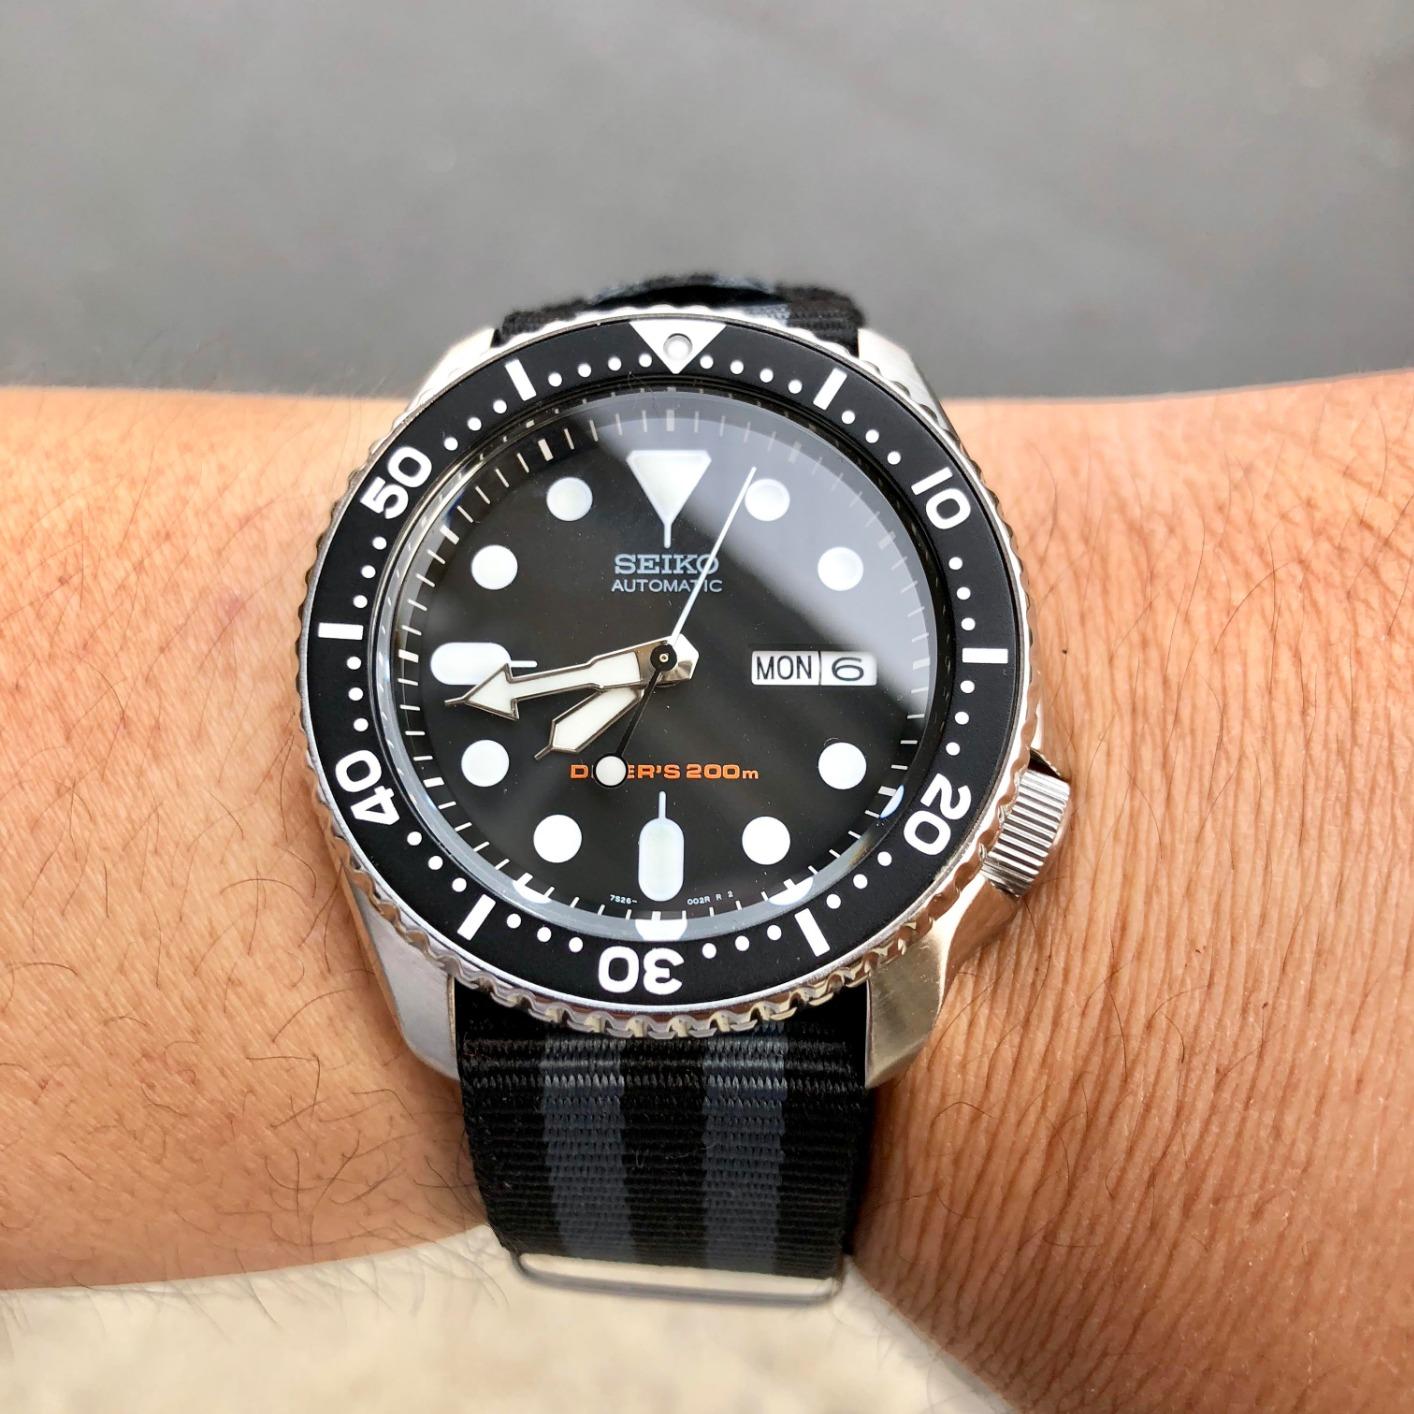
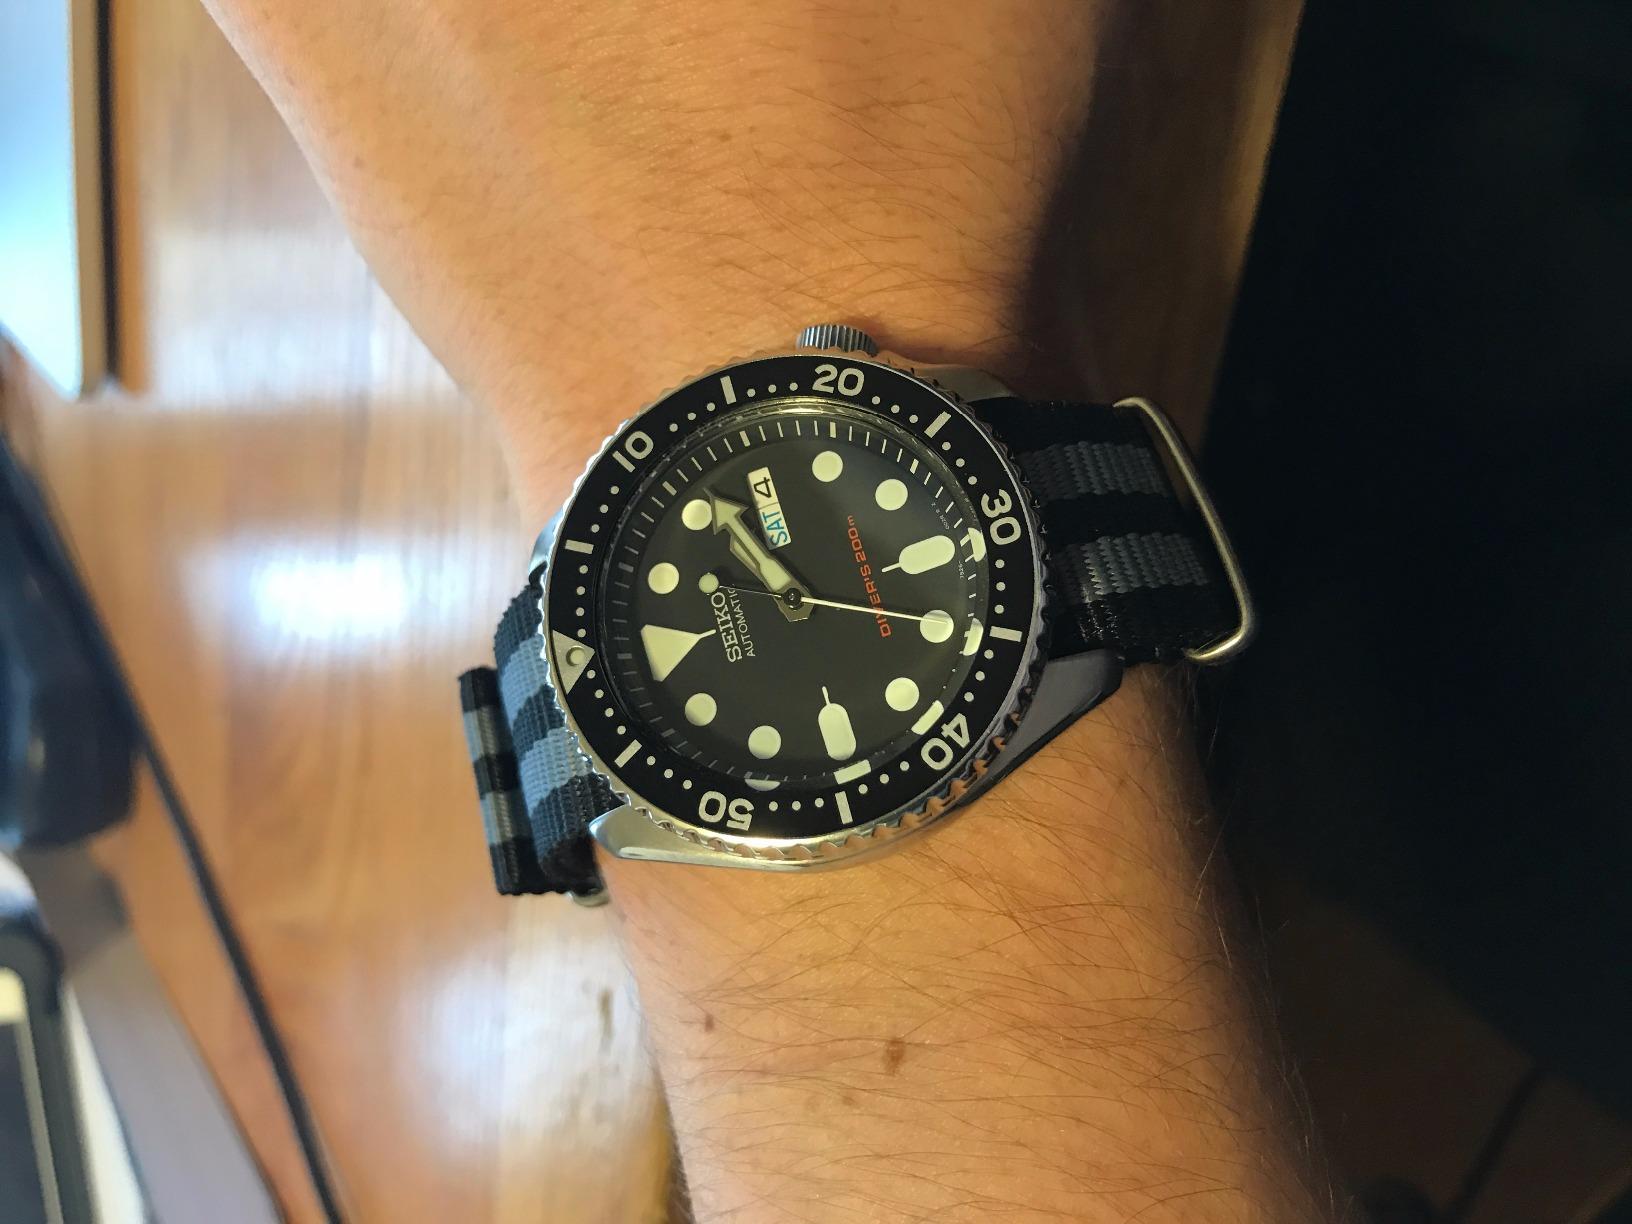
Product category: accessories_watch
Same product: yes